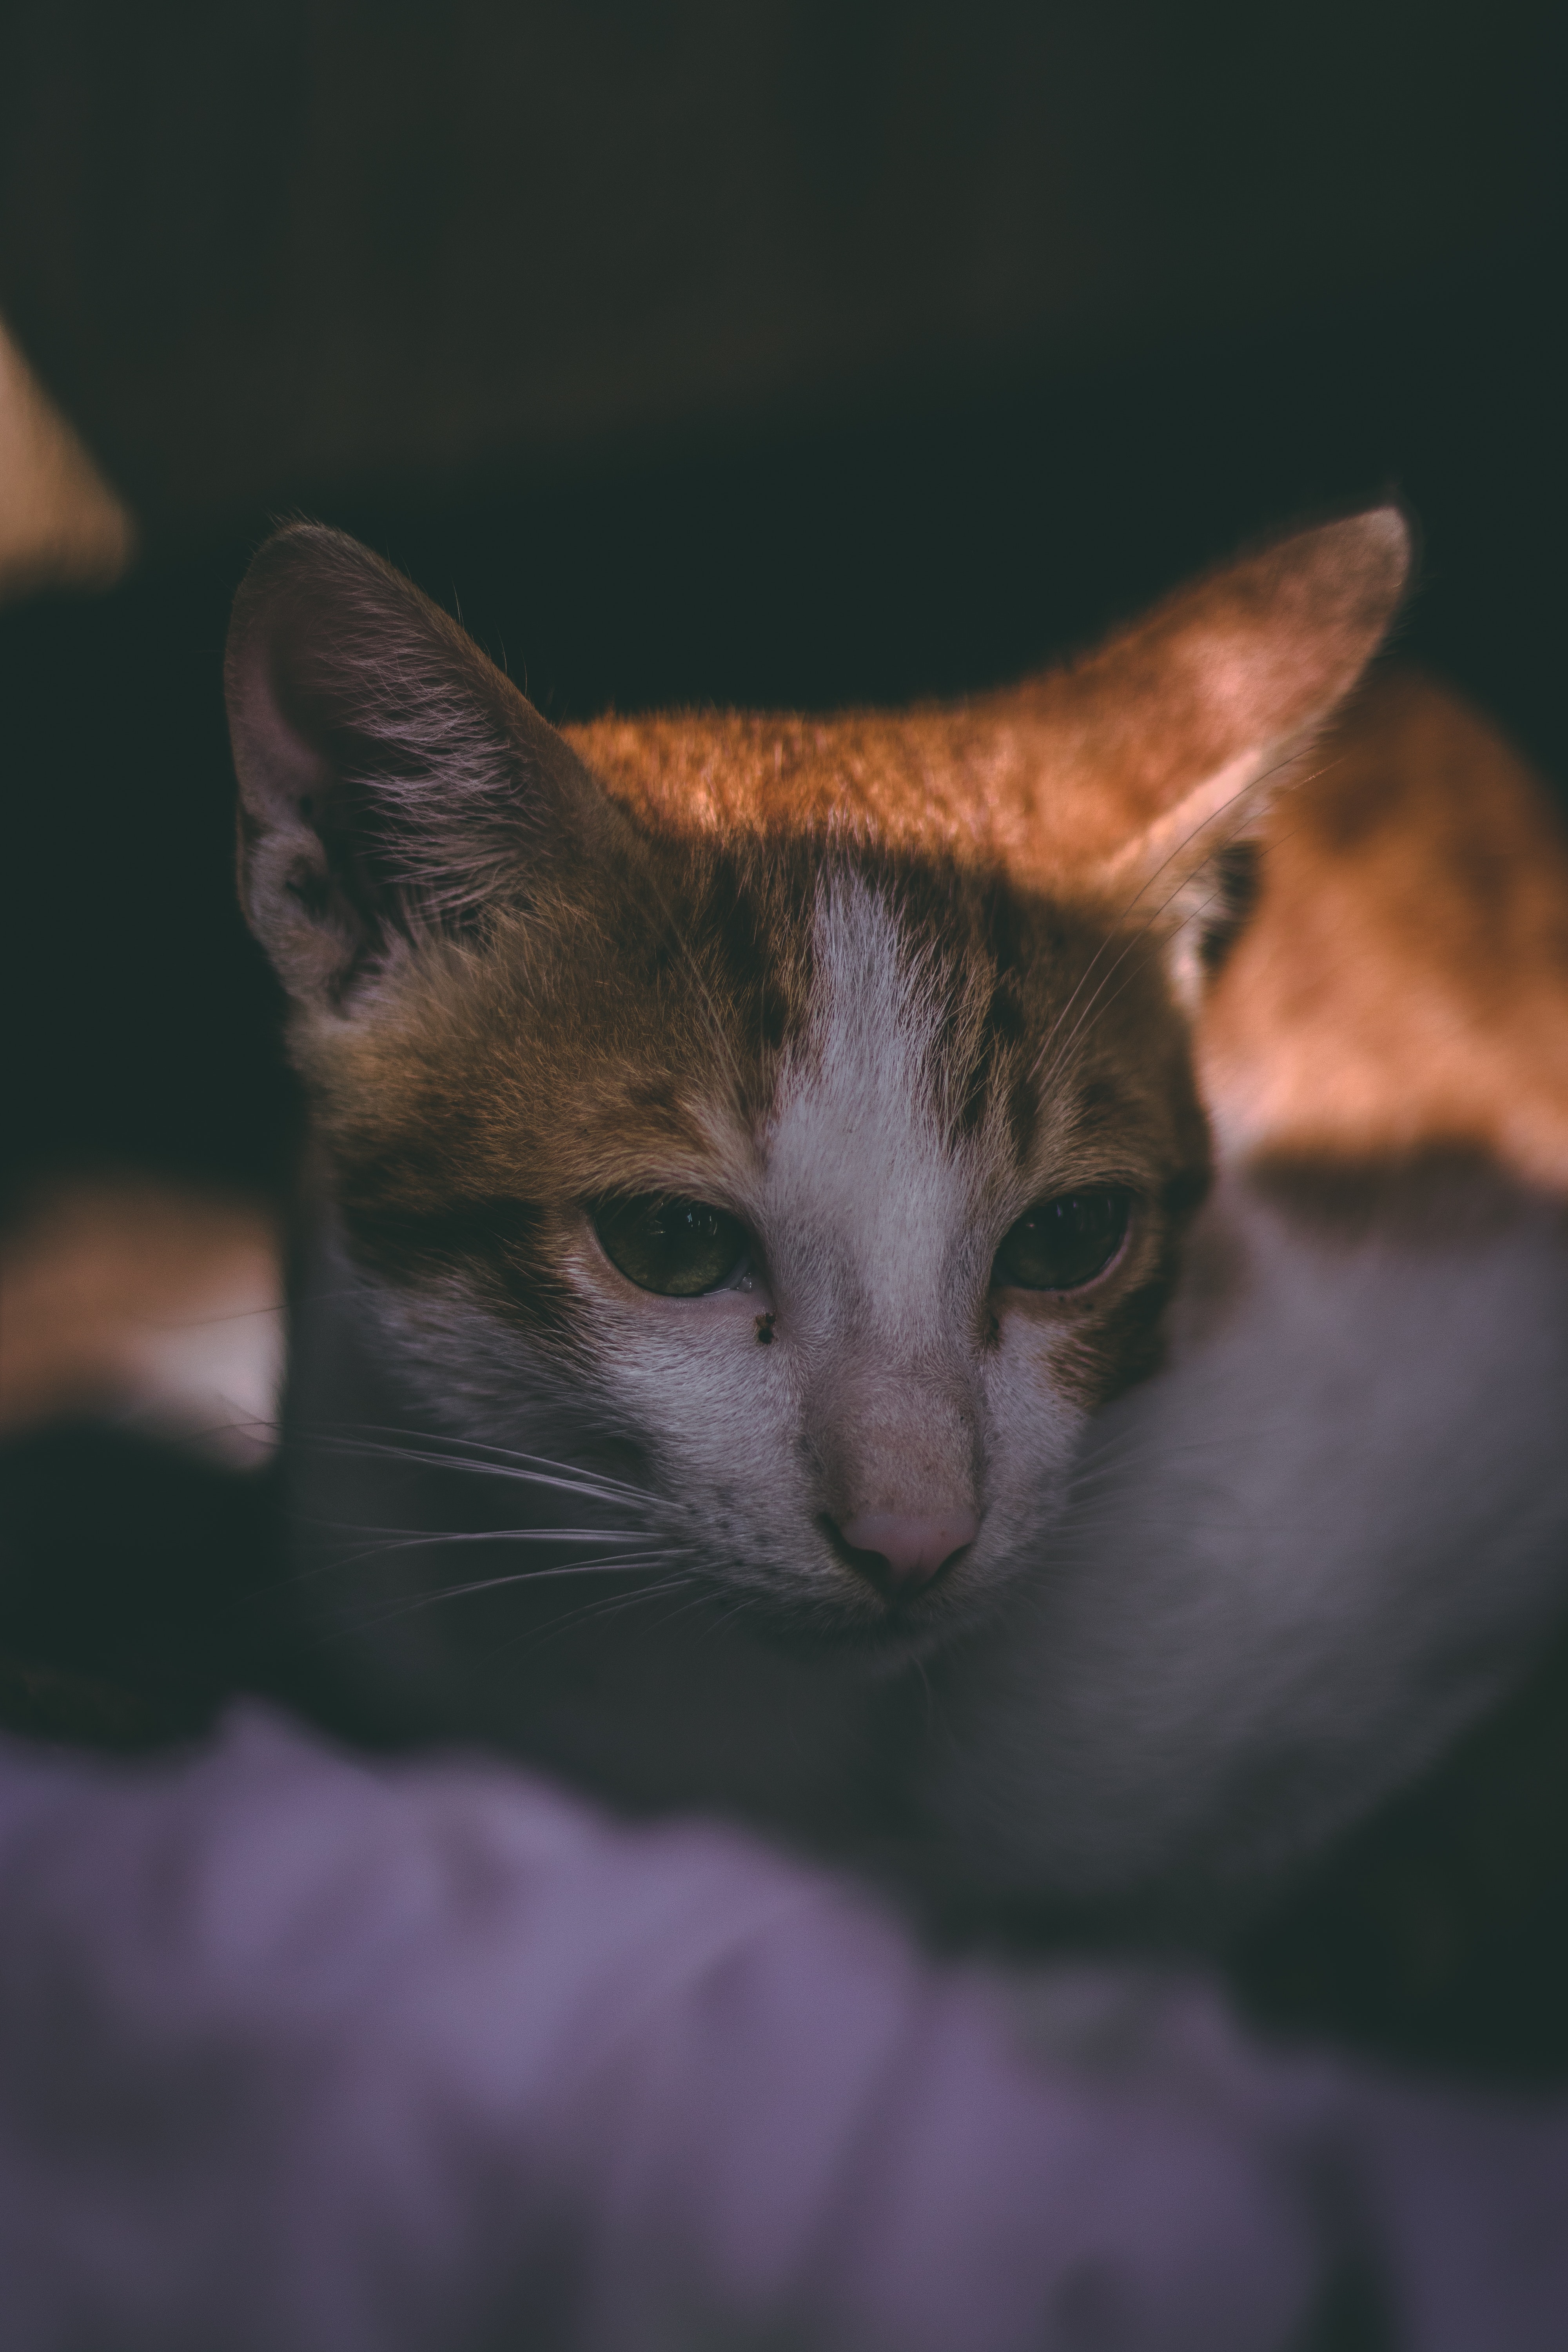
cat, mammal, small to medium sized cats, felidae, whiskers, carnivore, snout, eye, sky, kitten, oriental shorthair, wildlife, ear